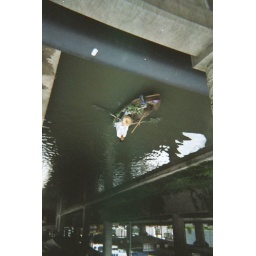
Row row row your boat Gently under the highway